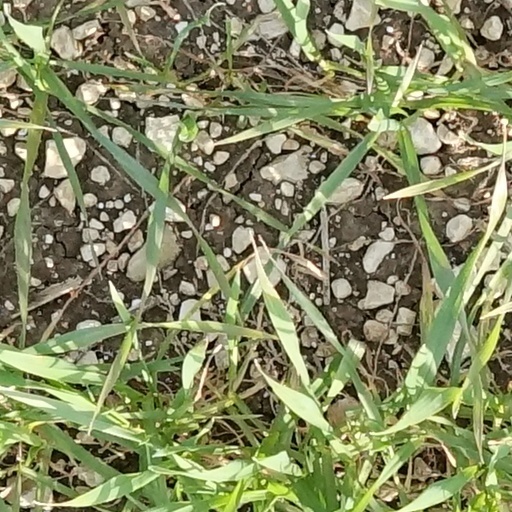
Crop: wheat